Metro-land

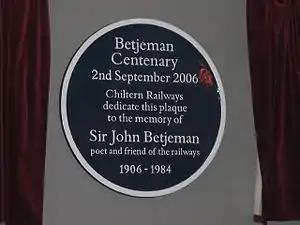
Betjeman centenary: commemorative plaque unveiled by Candida Lycett Green, Marylebone station, 2 September 2006

Before the end of the First World War George R. Sims had incorporated the term in verse: "I know a land where the wild flowers grow/Near, near at hand if by train you go,/Metroland, Metroland".